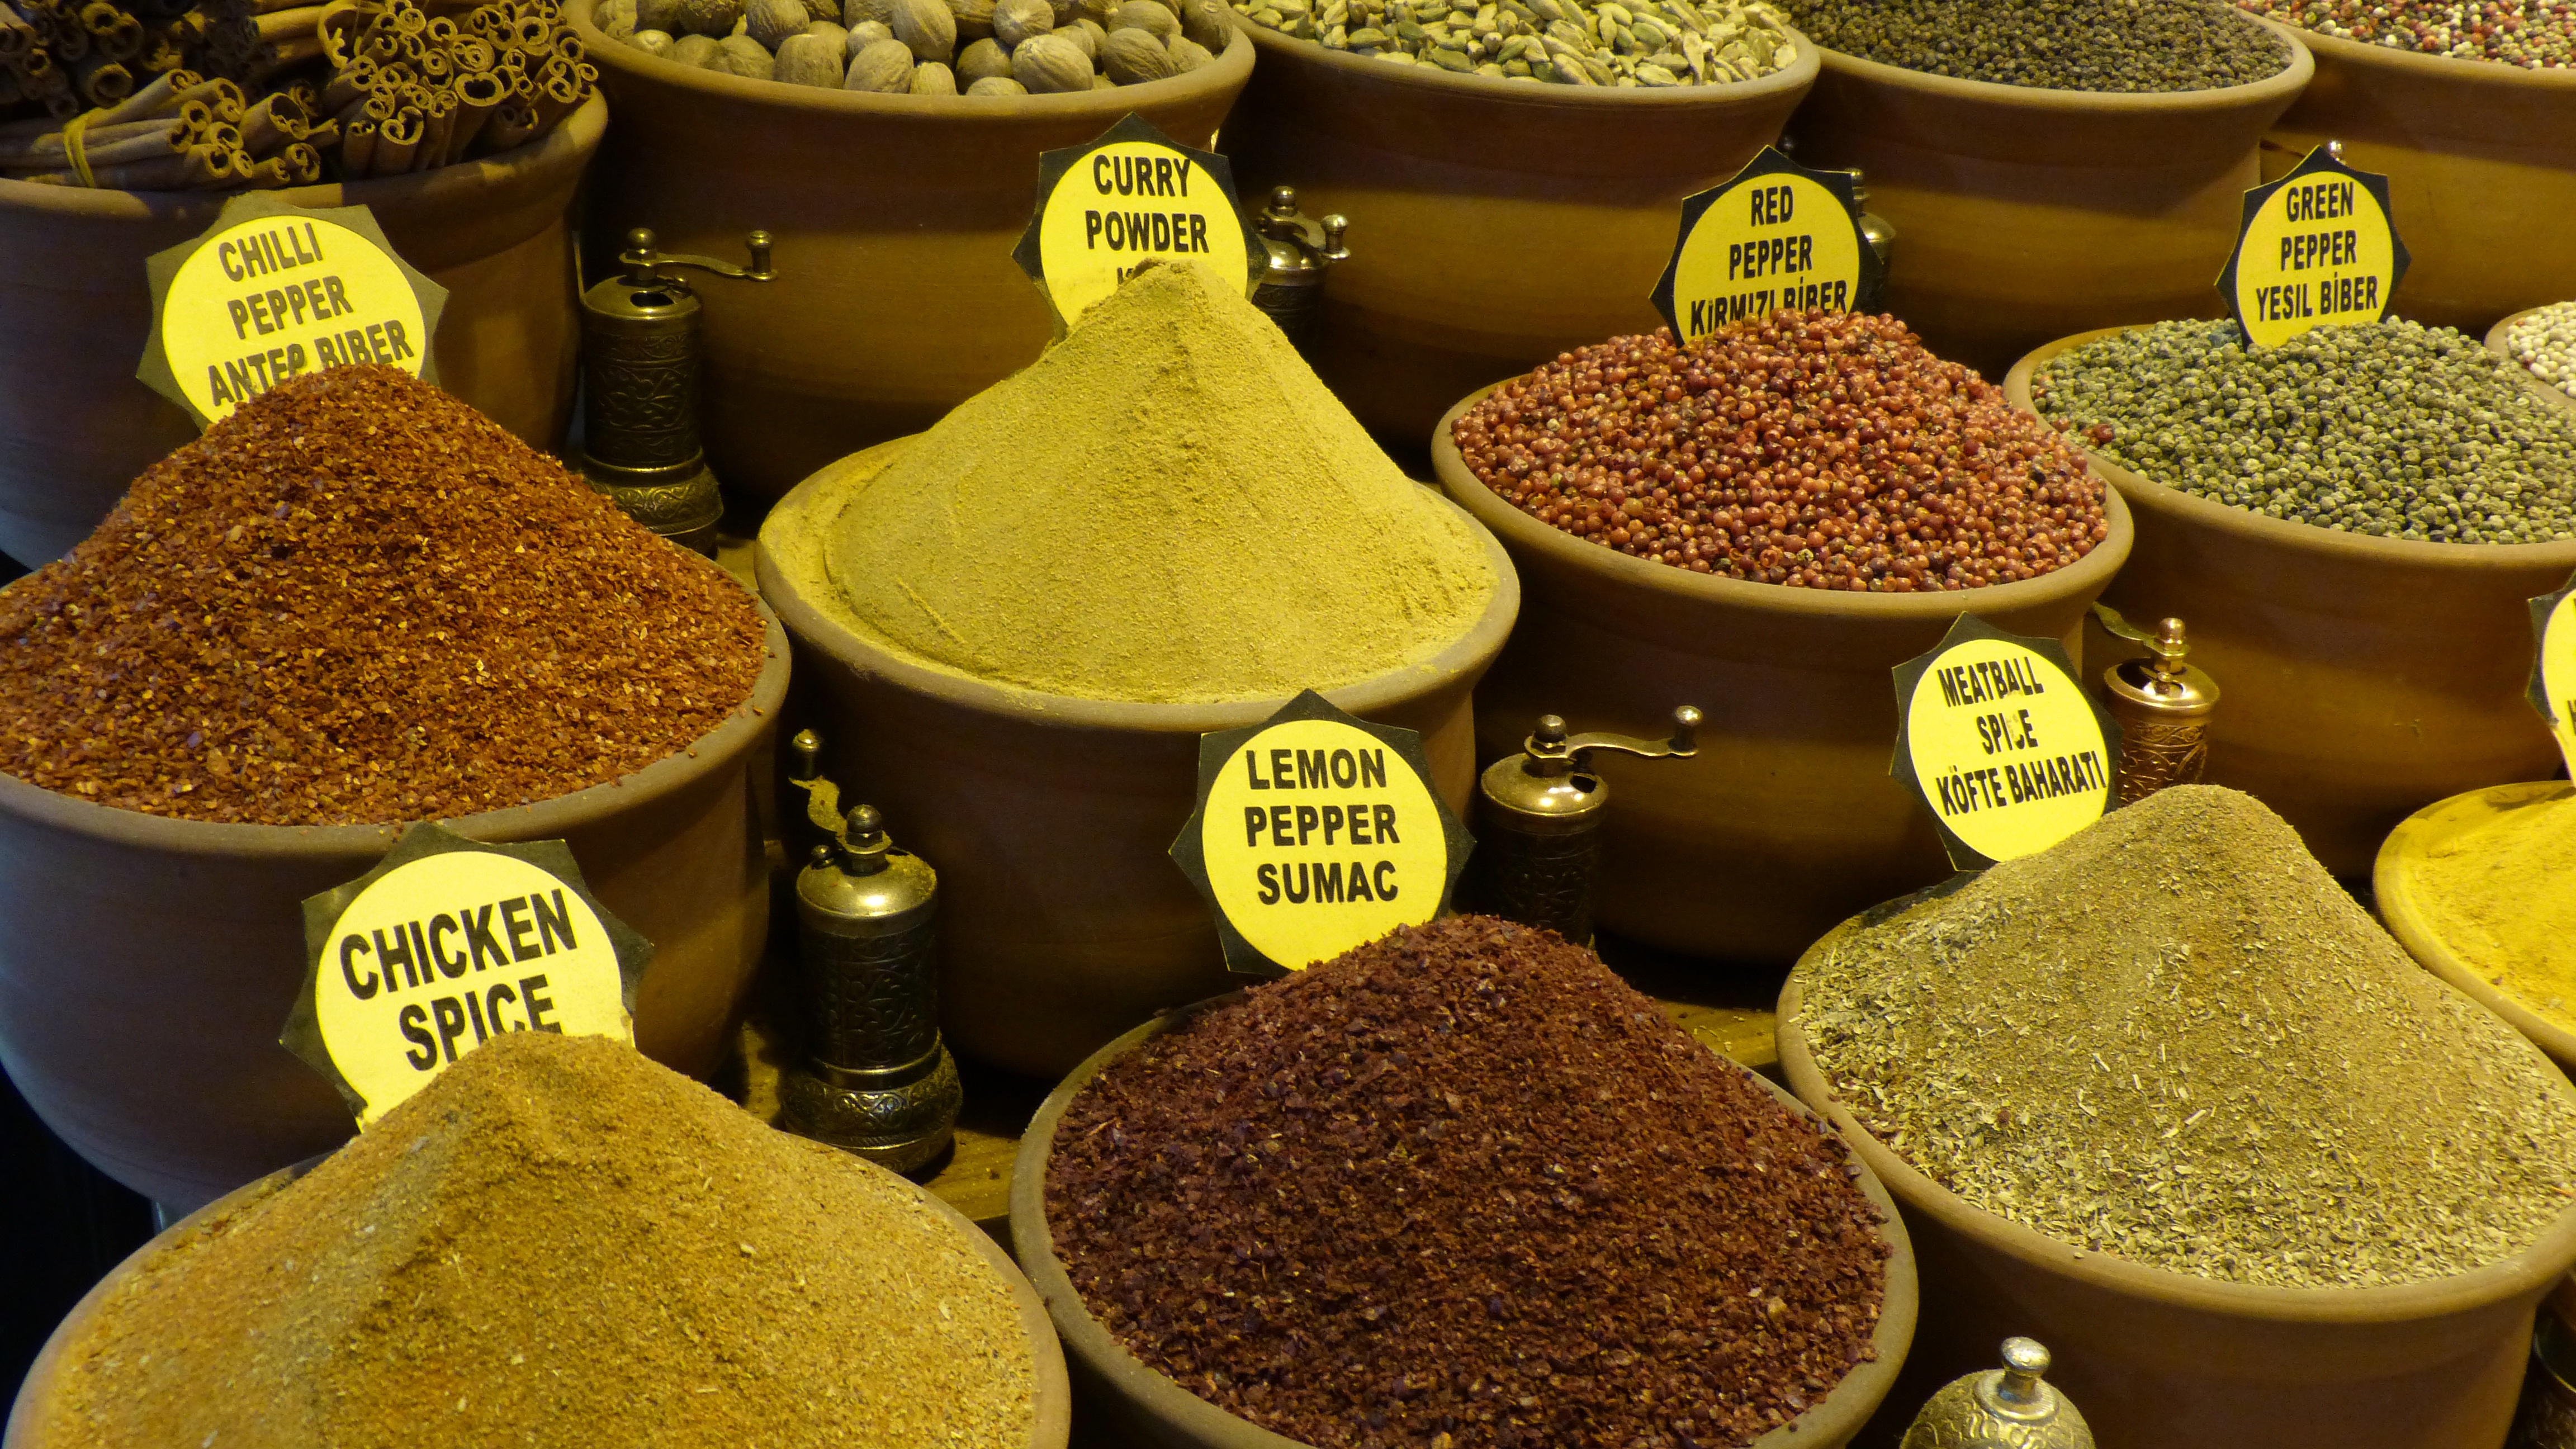
plant, aroma, food, pepper, cooking, ingredient, produce, soil, baking, spices, various, organic, taste, flavor, curry, spice mix